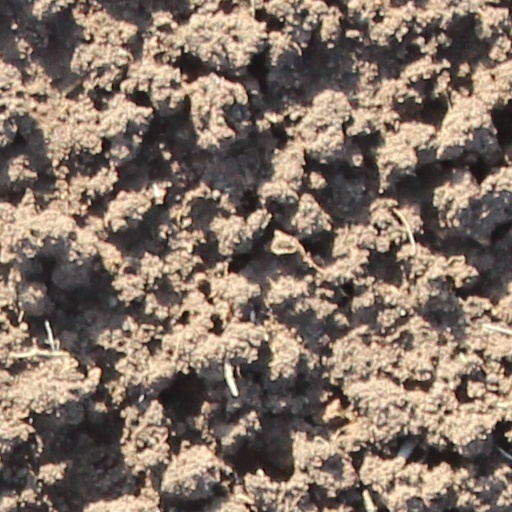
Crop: wheat